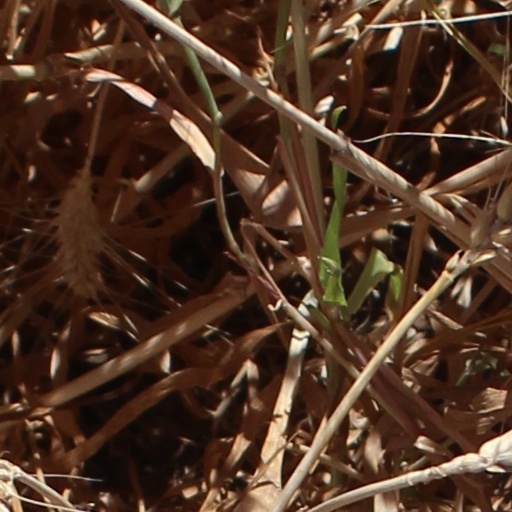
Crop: wheat